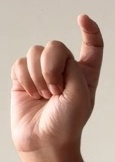
ASL sign: X